Cyclone Dagmar

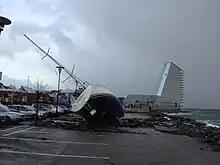
Damage in Molde, Norway

Patrick (Dagmar) arrived in Norway as a southwesterly storm, with windspeeds estimated to be on average on the coast. Up to 10 minute sustained winds was measured at Kråkenes Lighthouse, Sogn og Fjordane, before the anemometer broke. Powerful winds occurred in Sogn og Fjordane, Møre og Romsdal and Trøndelag during the night of 24 December and early morning of 25 December. Extreme high storm surge in Finnmark estimated to be over normal sea levels, although this was due to the preceding storm Cato (Oliver). In Norway comparison was made with the New Year's Day Storm of 1992, however this storm was not as strong Patrick (Dagmar) is believed to be the third strongest storm to hit Norway in 50 years.